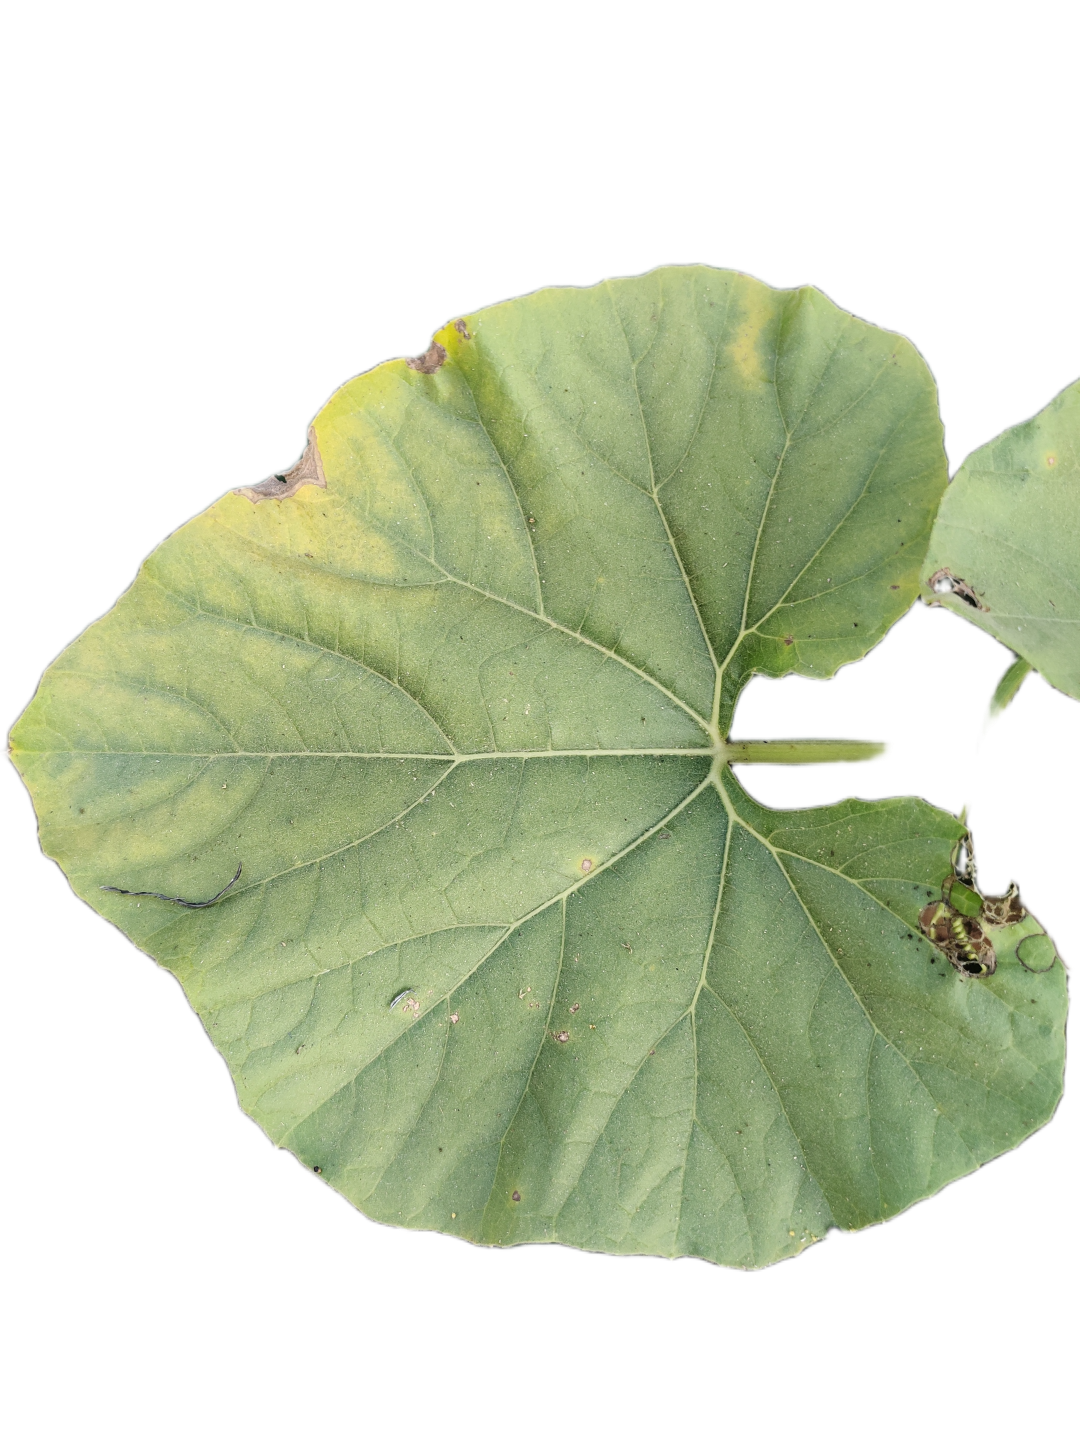
Crop: Bottle Gourd
Label: Downy_Mildew